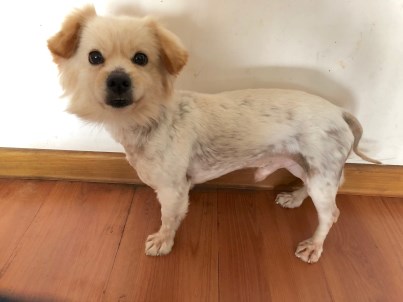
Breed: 806-n000129-papillon